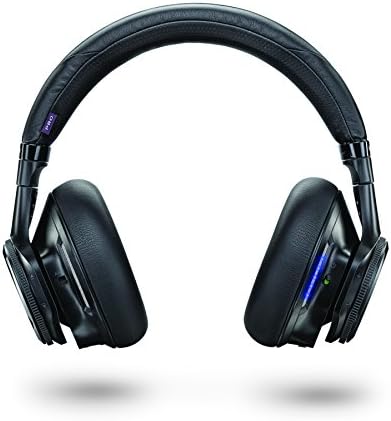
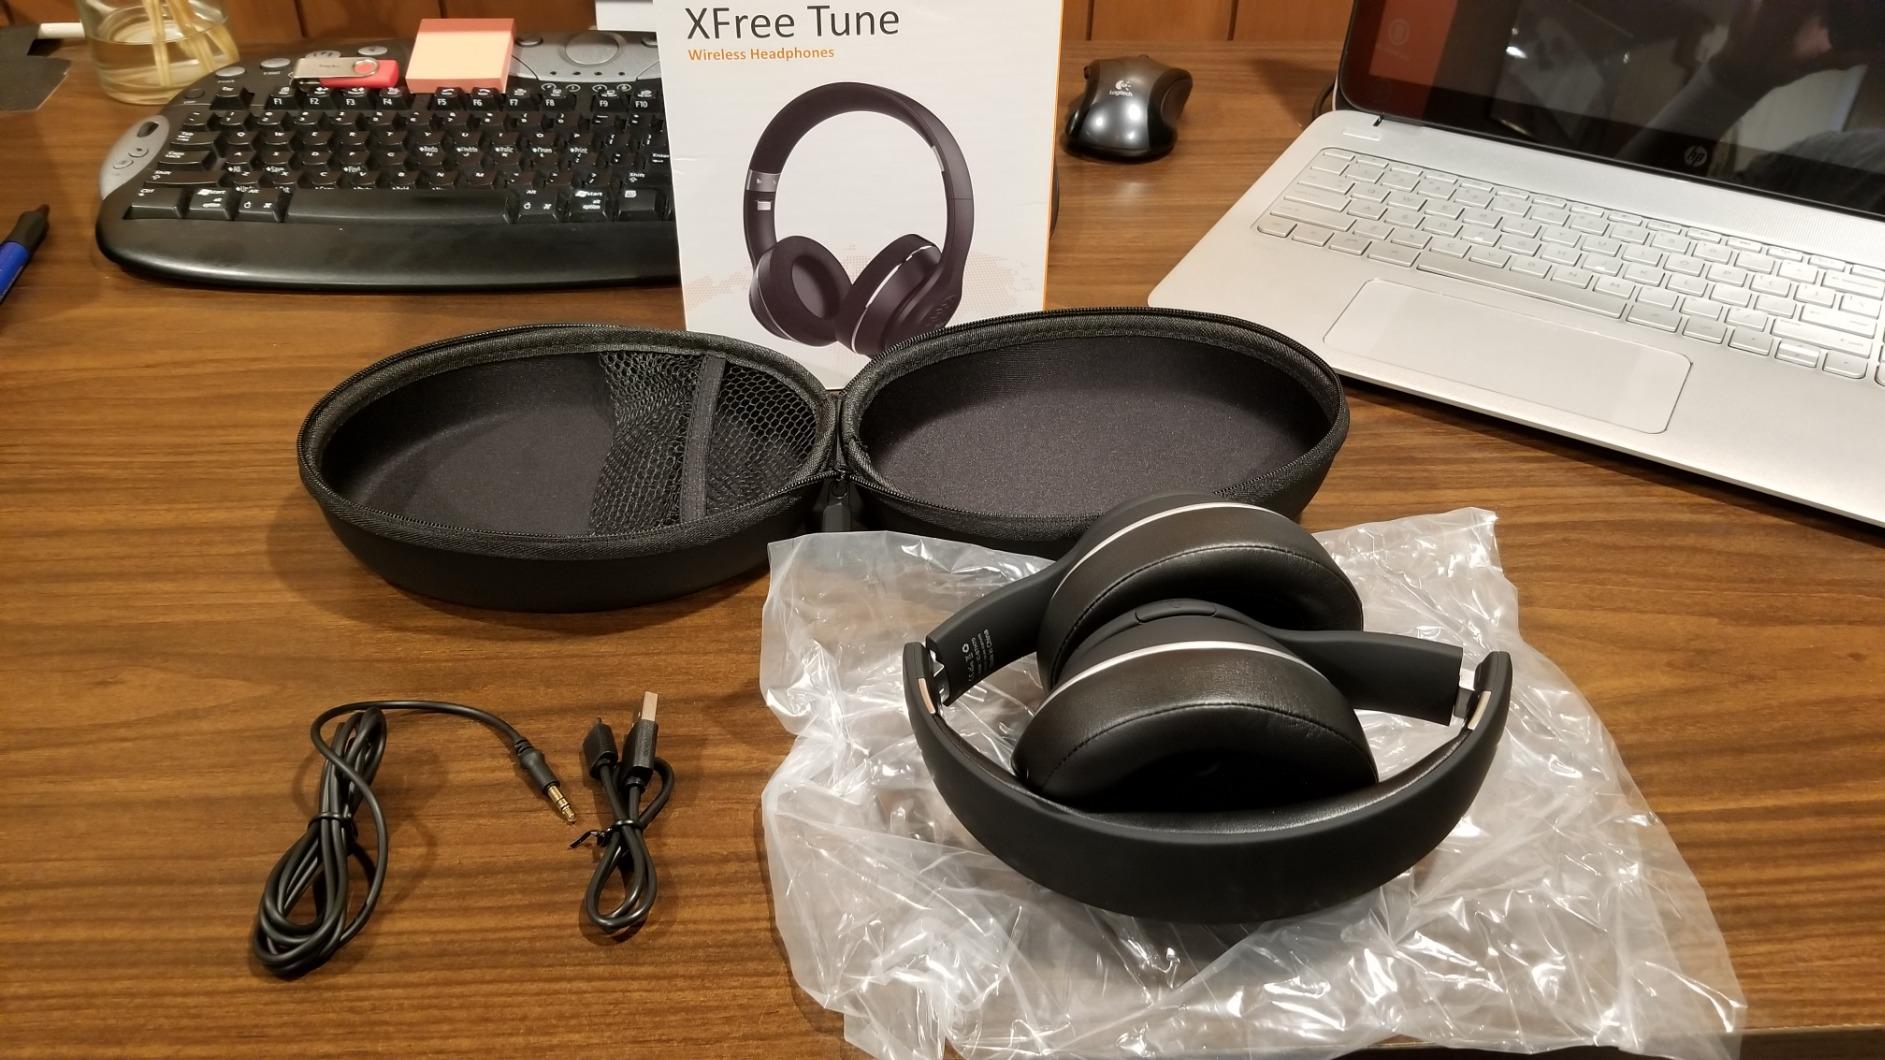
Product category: headphones
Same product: no